Thomas E. Duckworth

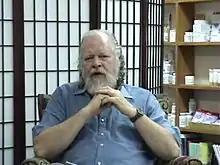
Thomas Emmet Duckworth

Thomas Emmett Duckworth, (born February 14, 1942) is an American acupuncturist, founder and director of the Natural Life Therapy Clinic (1980), founder and executive director of the Institute of American Acupuncture and Life Medicine, and an international teacher of Japanese-style acupuncture and the Kototama Principle. He has provided public and professional instruction in Mexico, California, New Mexico, Michigan, New Jersey, Pennsylvania, Oklahoma and throughout Missouri for the past 35 years.